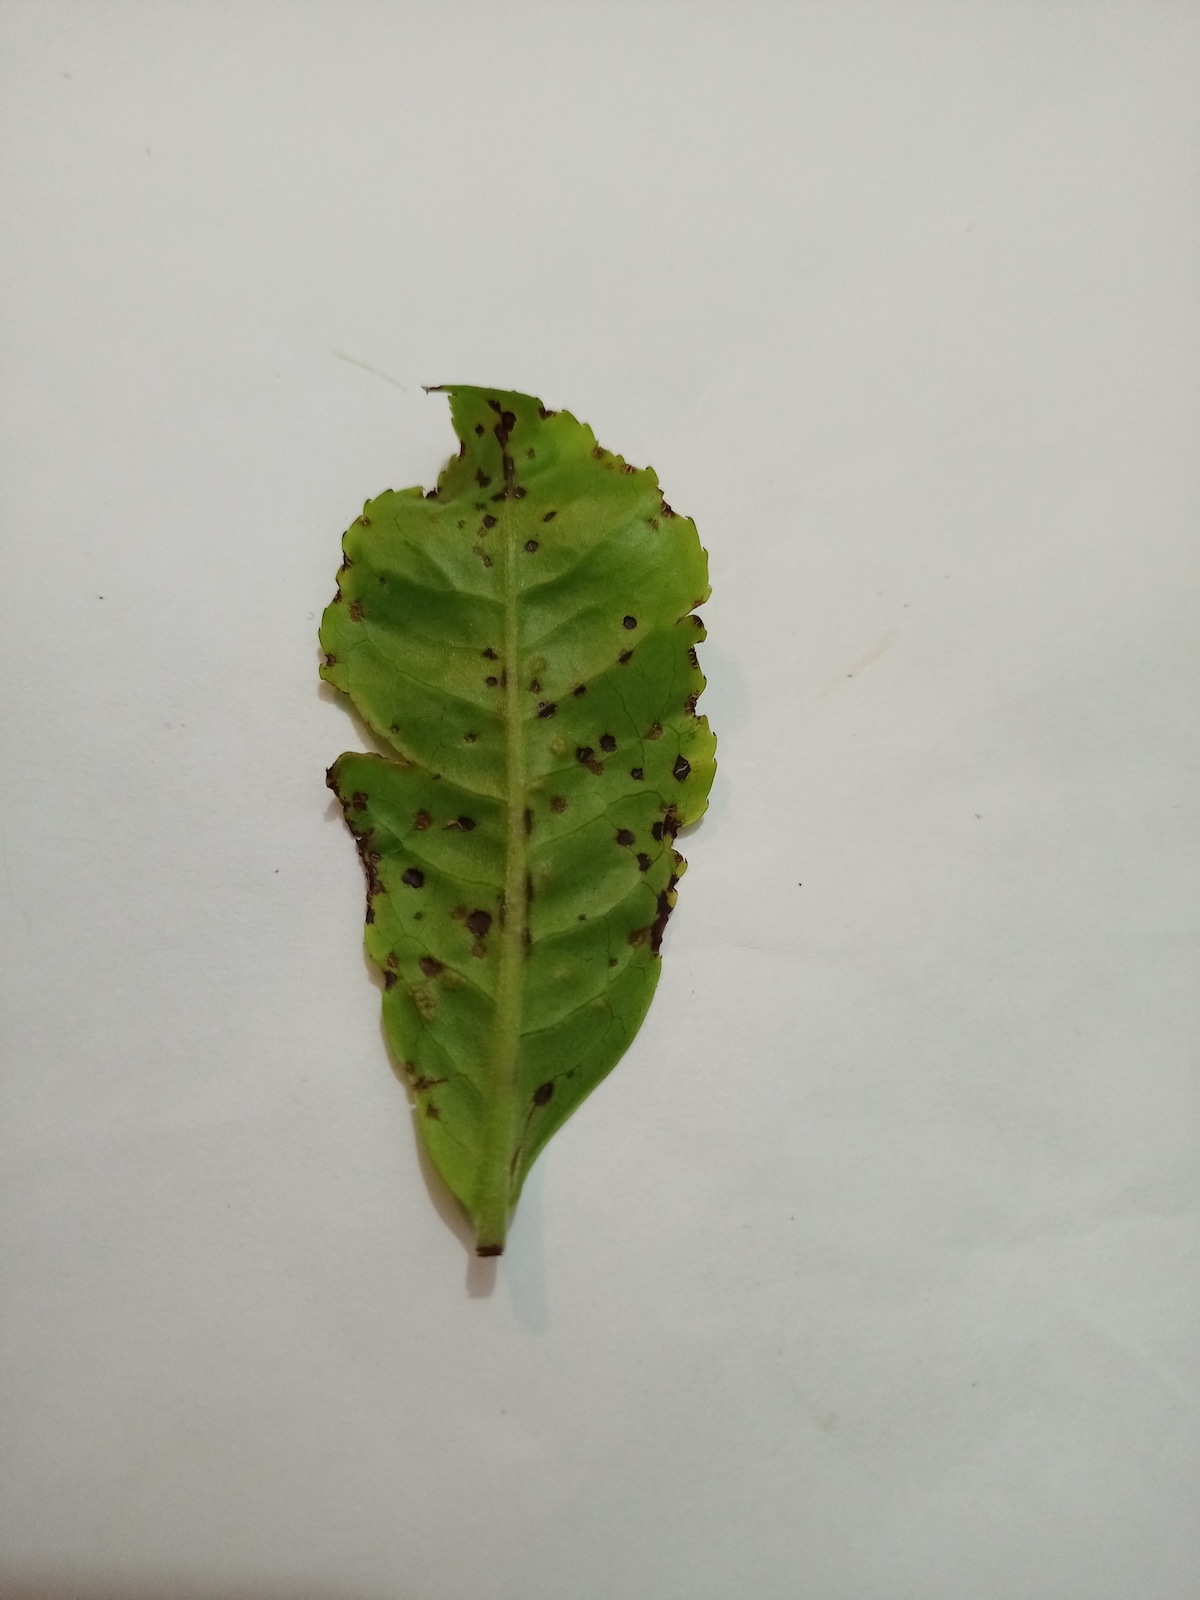
Label: Helopeltis